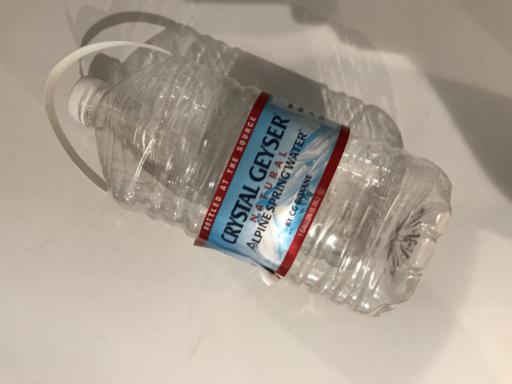
Label: plastic